Military career of Benedict Arnold, 1775–1776

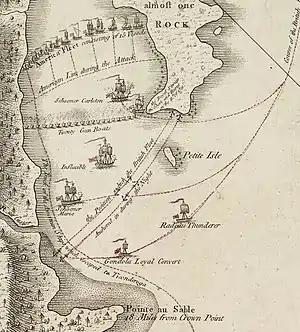
Detail of a 1776 map depicting ship positions in the Battle of Valcour Island

Arnold then spent the summer of 1776 coordinating the construction of a flotilla of small warships and gunboats at Skenesborough, to delay the British further by denying them free access to the lake. The British responded by building a much larger lake flotilla at Saint-Jean, which they launched in early October. The British destroyed Arnold's flotilla at the Battle of Valcour Island in mid-October, and advanced as far as Crown Point. However, winter was setting in, so General Carleton called off the advance.